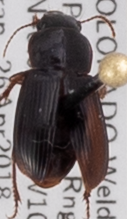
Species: Harpalus desertus
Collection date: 2018-04-26
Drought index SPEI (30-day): -0.284
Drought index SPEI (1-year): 0.156
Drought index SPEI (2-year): -0.144